Bulgarian Armed Forces

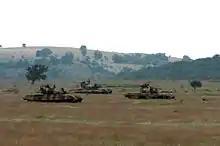
T-72 tanks advance towards the OPFOR on an exercise

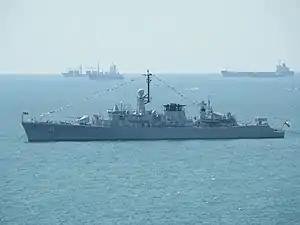
Bulgarian Frigate "Drazki"

The Land Forces practice extensive year-round military training in various conditions. Cooperative drills with the United States are very common, the last series of them conducted in 2008. Bulgaria's most recent full-scale exercise simulating a foreign invasion was carried out in 2009. It was conducted at the Koren range, and included some 1,700 personnel with tanks, ATGMs, attack aircraft, AA guns and armored vehicles. The combat skills of individual soldiers are on a very high level, on par with troops of the U.S. Army.